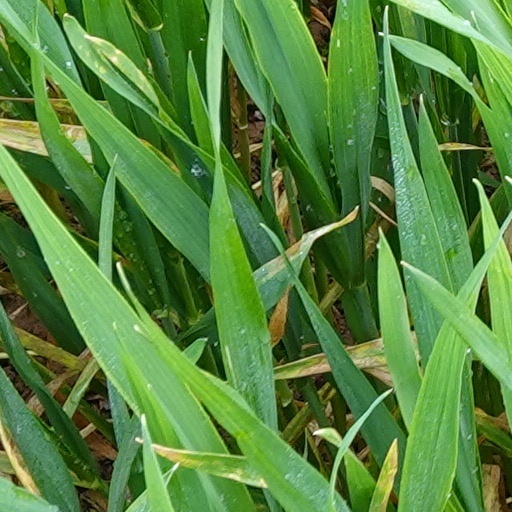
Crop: wheat